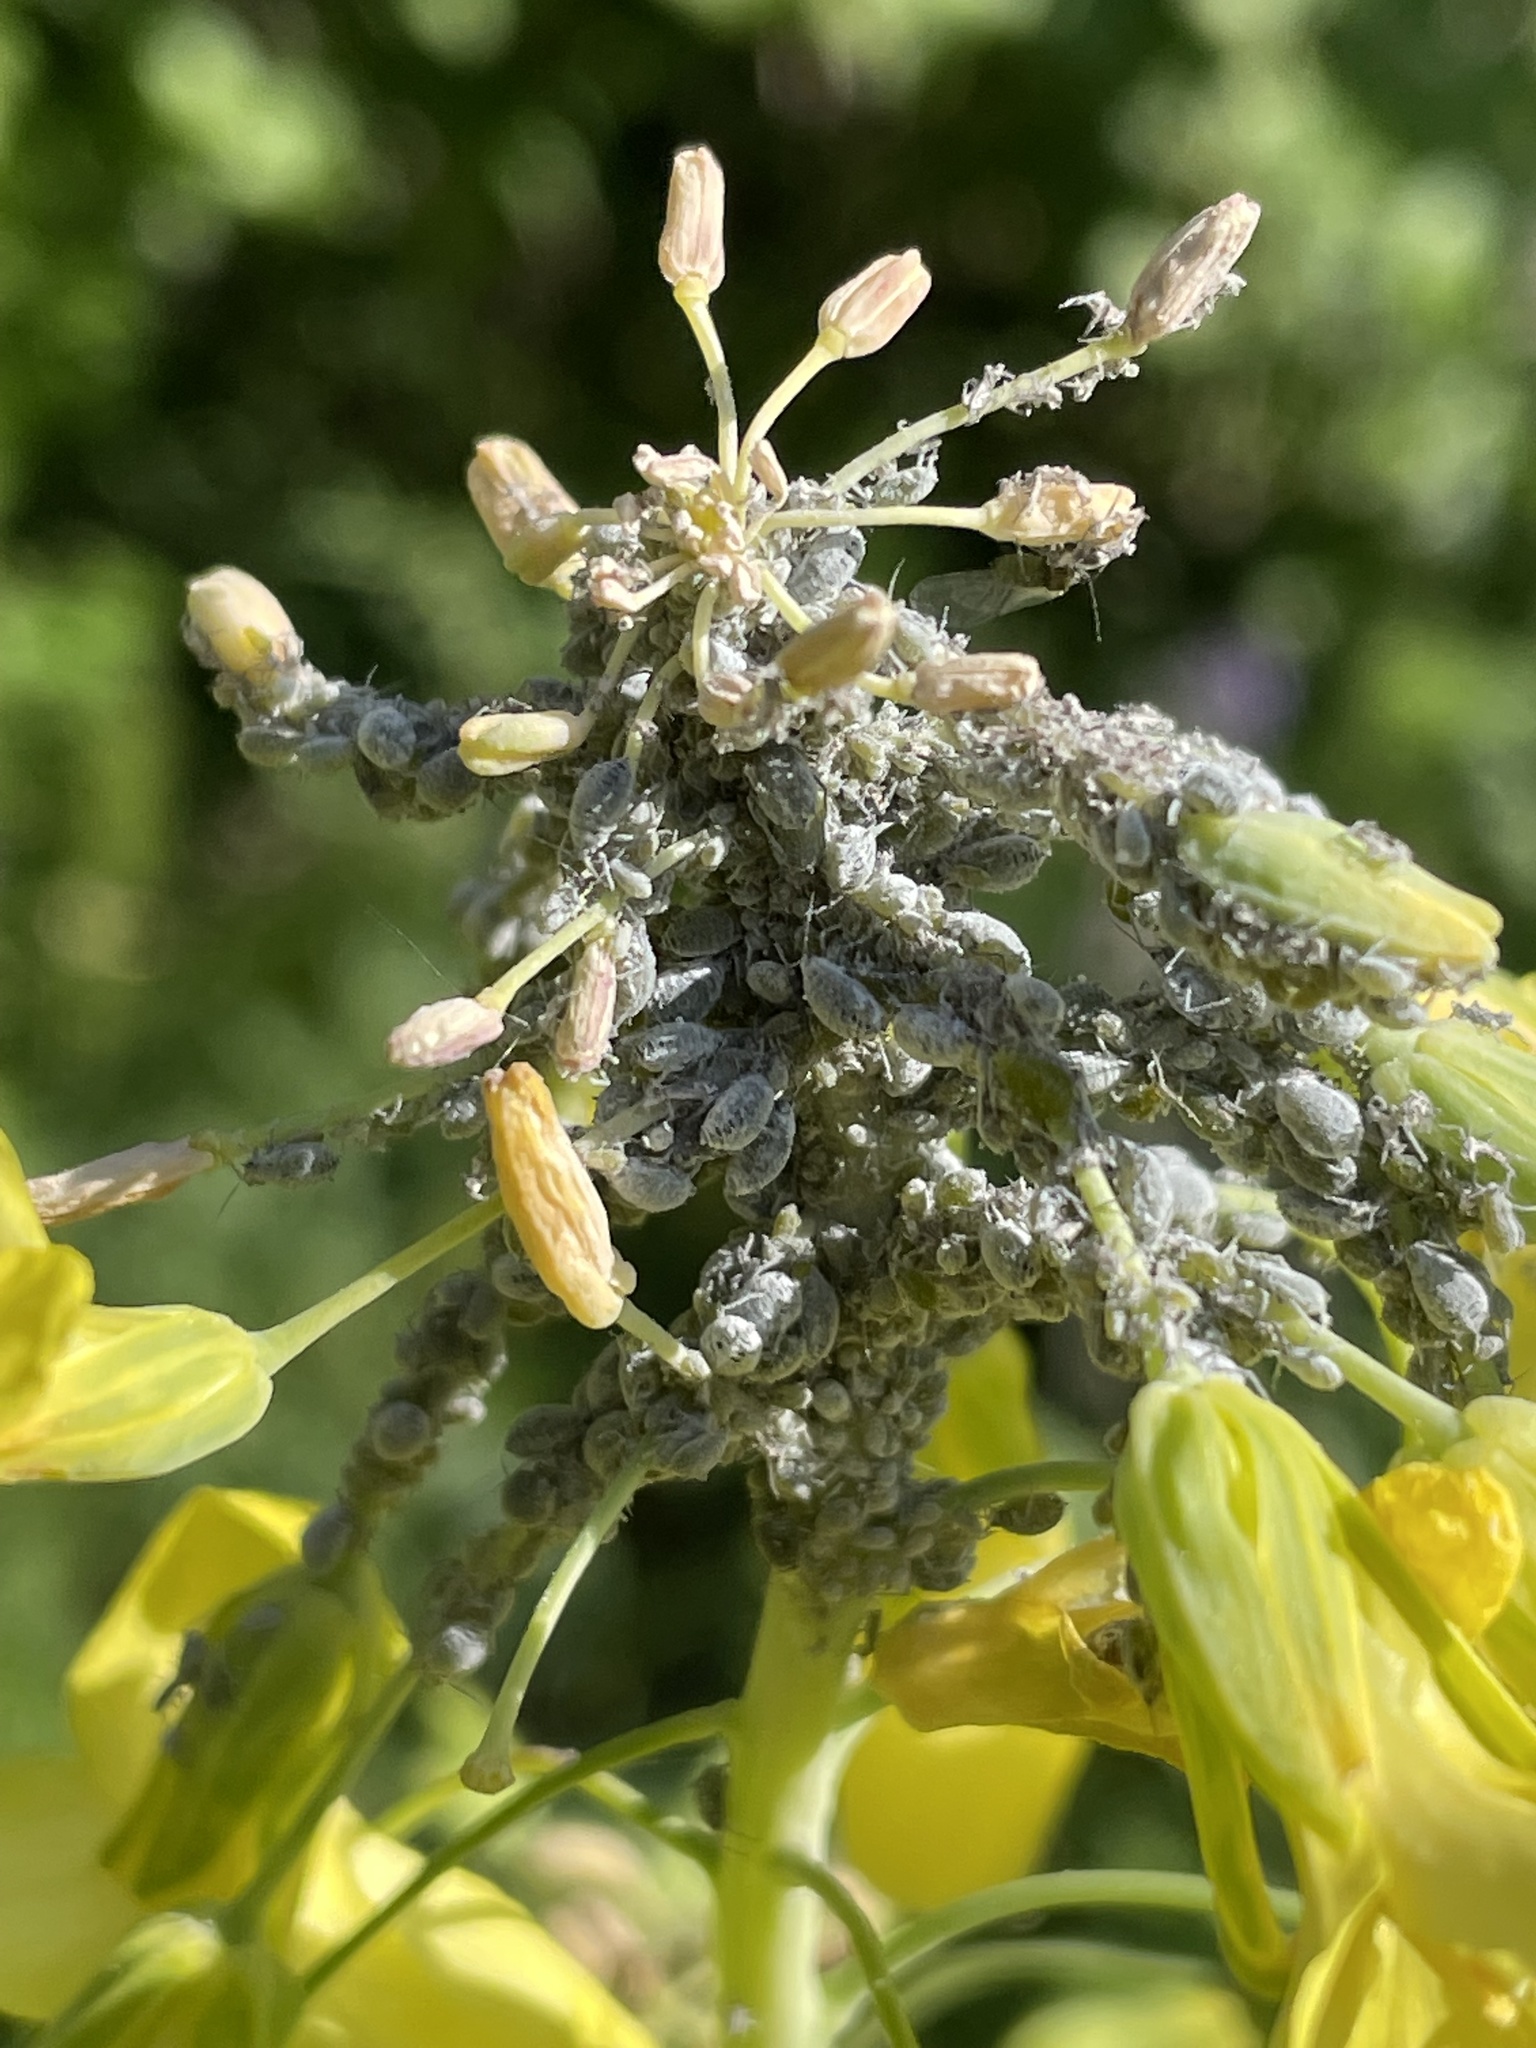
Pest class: cabbage_aphid